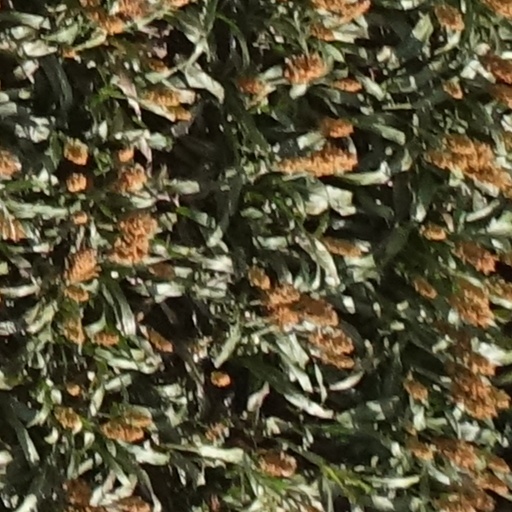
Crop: sorghum